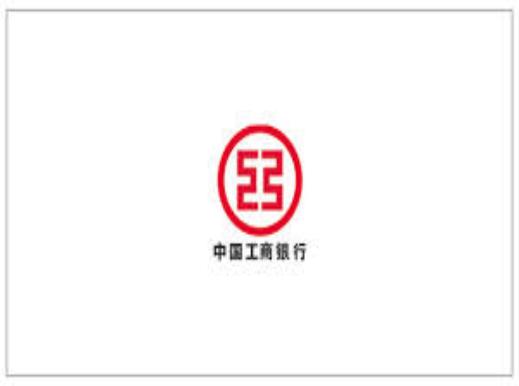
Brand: icbc-1
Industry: Others